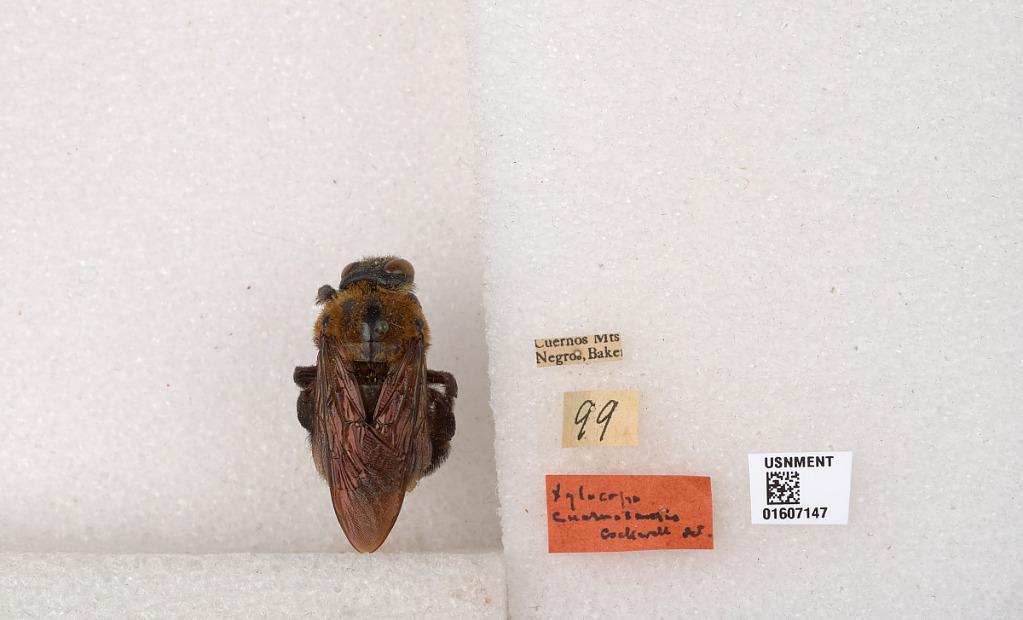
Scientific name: Xylocopa (Koptortosoma) cuernosensis (Cockerell)
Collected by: Baker
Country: Philippines
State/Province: Central Visayas
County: Negros Oriental
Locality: Cuernos Mts.
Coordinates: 9.24418, 123.177